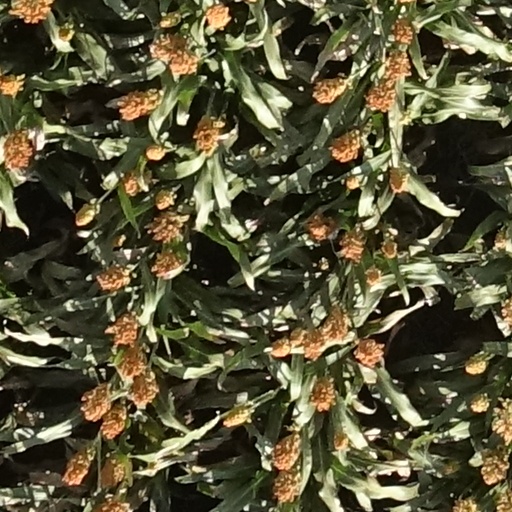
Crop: sorghum